Panagyurishte

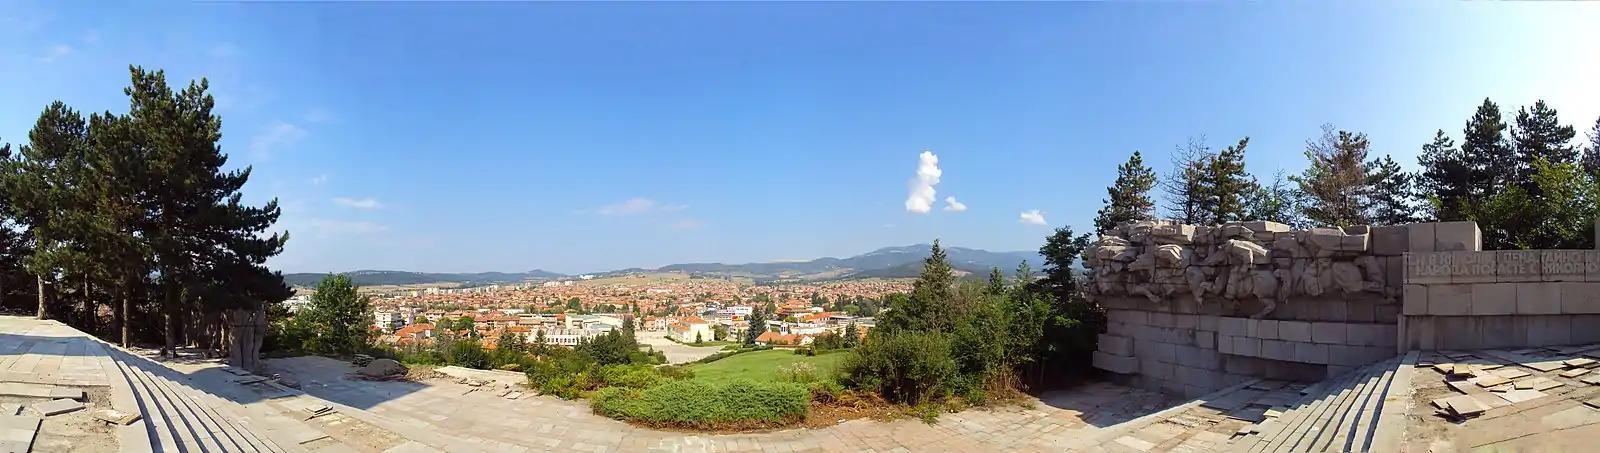
View from the Apriltsi Memorial Complex in town of Panagyurishte

The town is located in a mountainous area. It lies in the Sredna Gora mountain range. To the north of it, near Panagyurski kolonii, is Mount Bratia (1519 m). The Luda Yana river flows through the town, which joins with its other part after the village of Popintsi to form the Luda Yana River. The railway station is the last station on the Plovdiv-Panagyurishte railway line. Through the town passes the second class II-37 road, which connects the town of Dospat in the Rhodope Mountains through Zlatitsa Pass in the Balkan Mountains with the main road A2 - Hemus motorway (at the village of Dzhurovo, Pravets Municipality). Panagyurishte is the administrative centre of the municipality, which includes 9 other settlements. Neighbouring settlements are: the resort settlement Panagyurski kolonii (15 km to the north), the village of Oborishte (10 km to the west), the village of Banya (11 km first to the south and then to the west), the village of Bata (8 km to the south) and the town of Strelcha (12 km to the east).